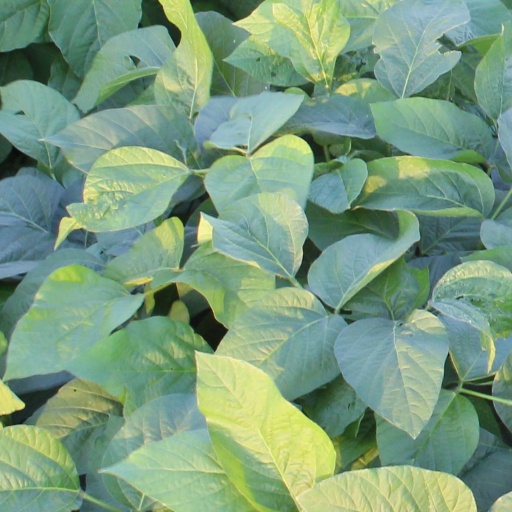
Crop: soybean